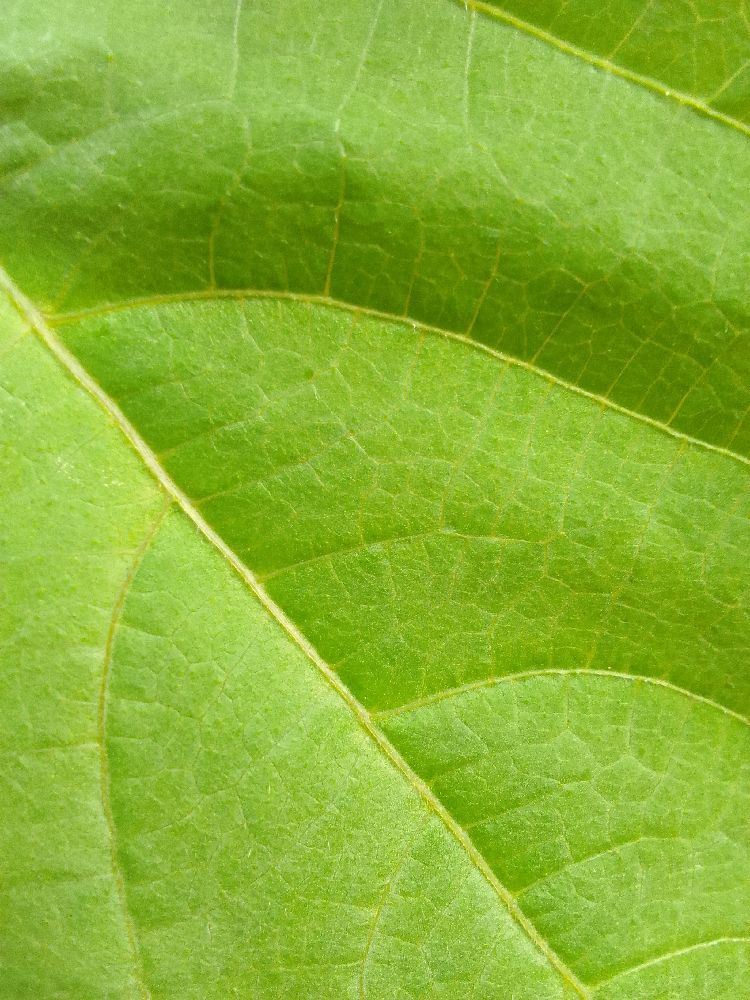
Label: healthy